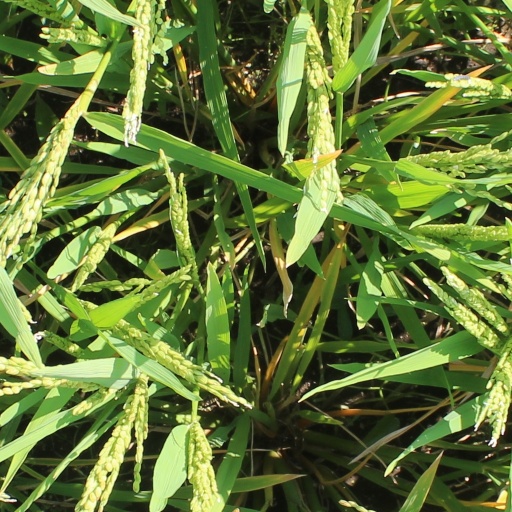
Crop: rice